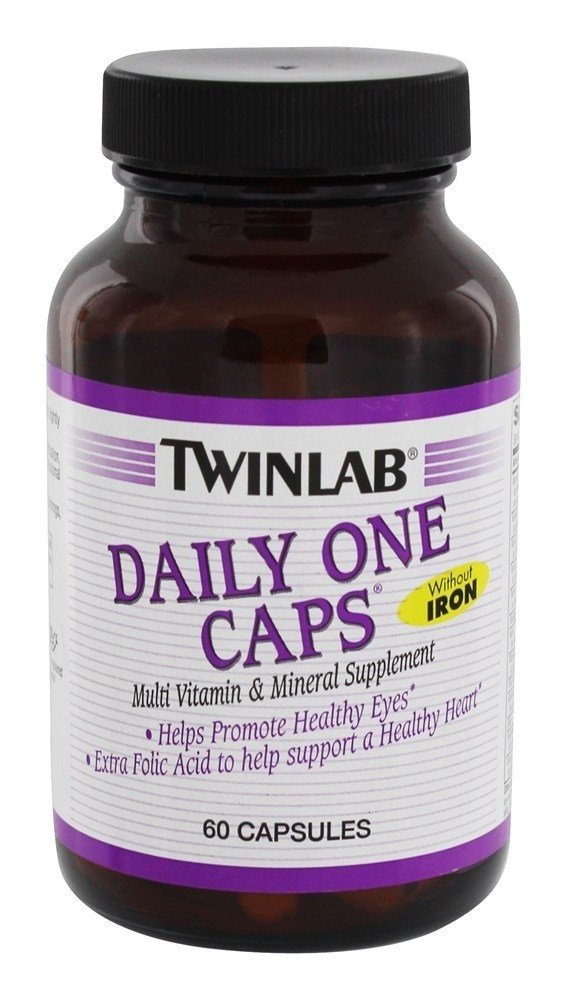
Item Name: TwinLab Daily One With Floraglo 60 N, 60 ct
Bullet Point: Multi Vitamin & Mineral Supplement without Iron
Value: 60.0
Unit: Count

Price: 13.99